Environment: real
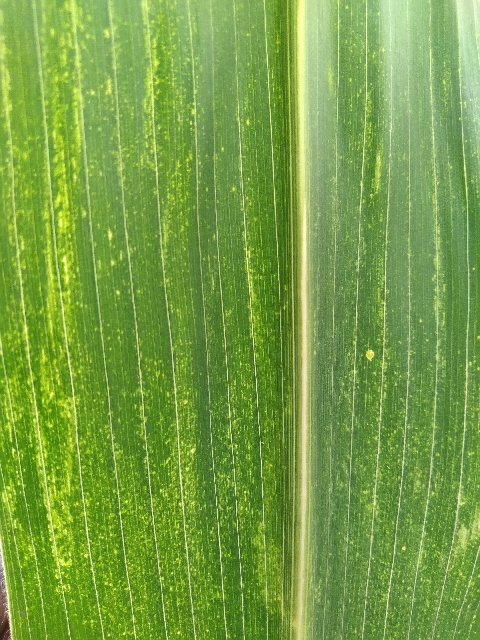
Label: lethal_necrosis